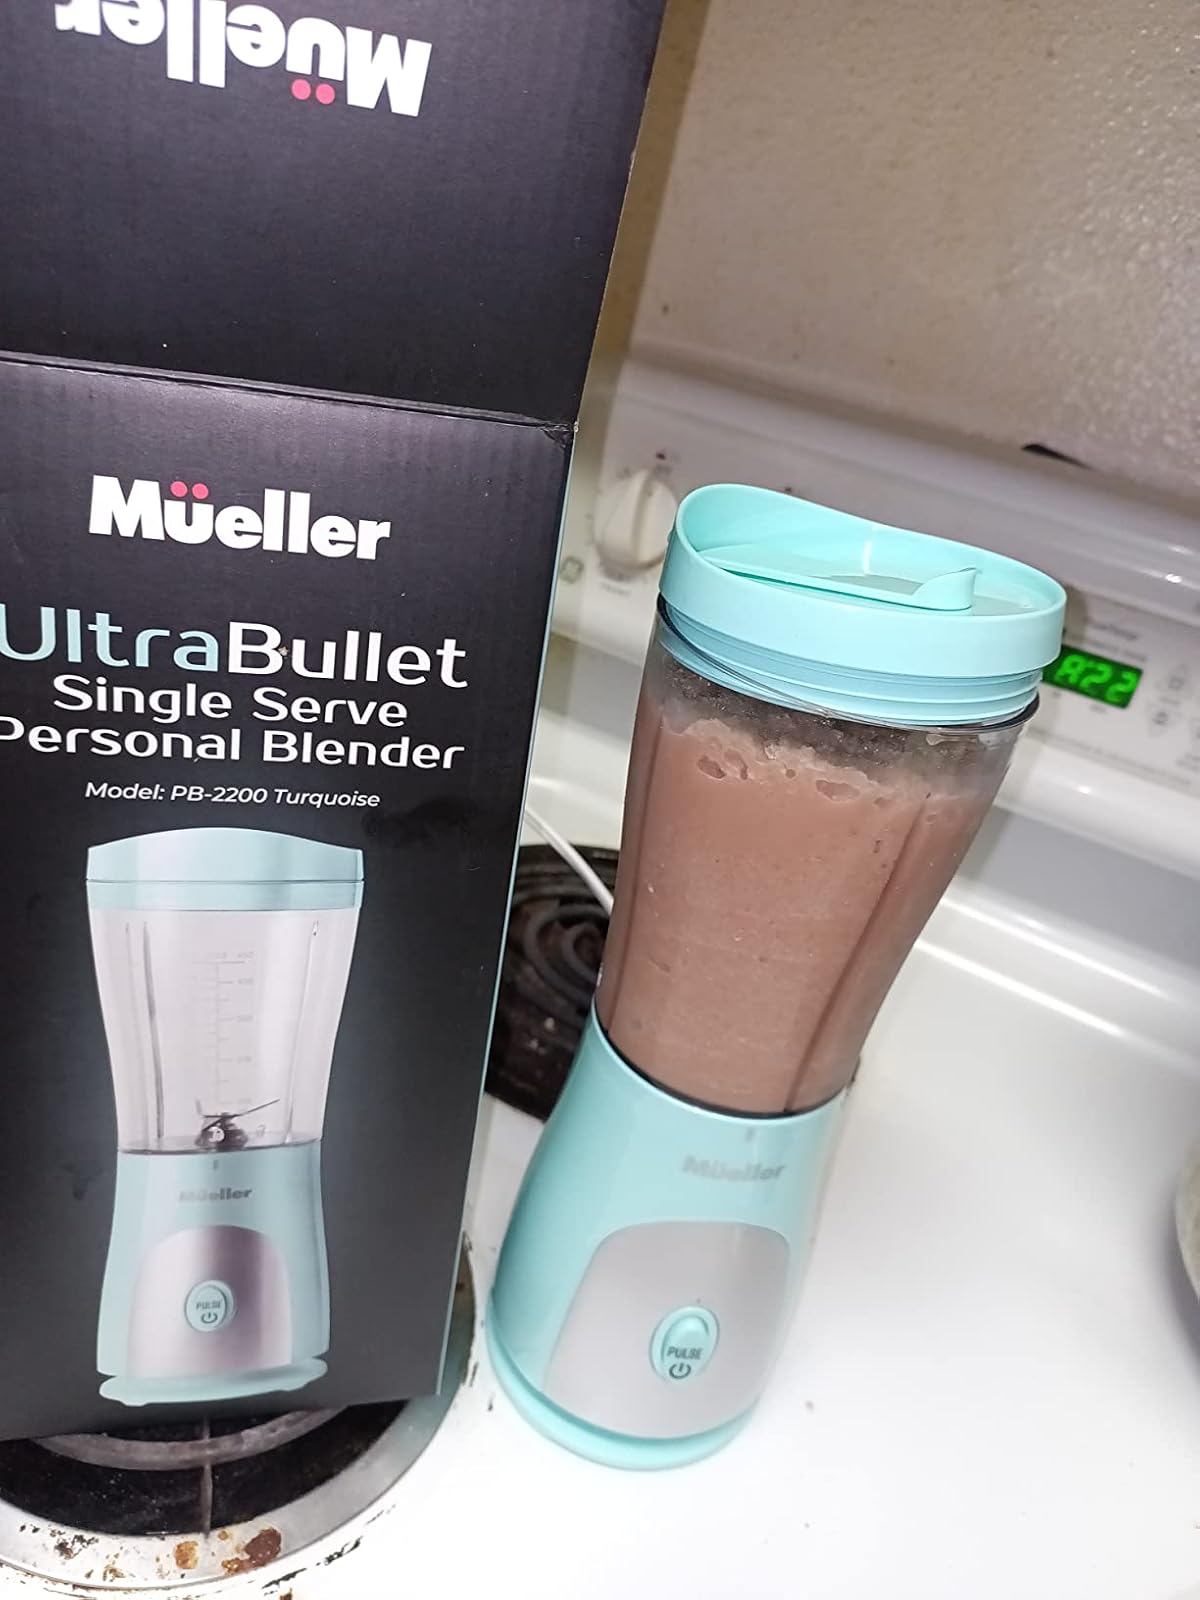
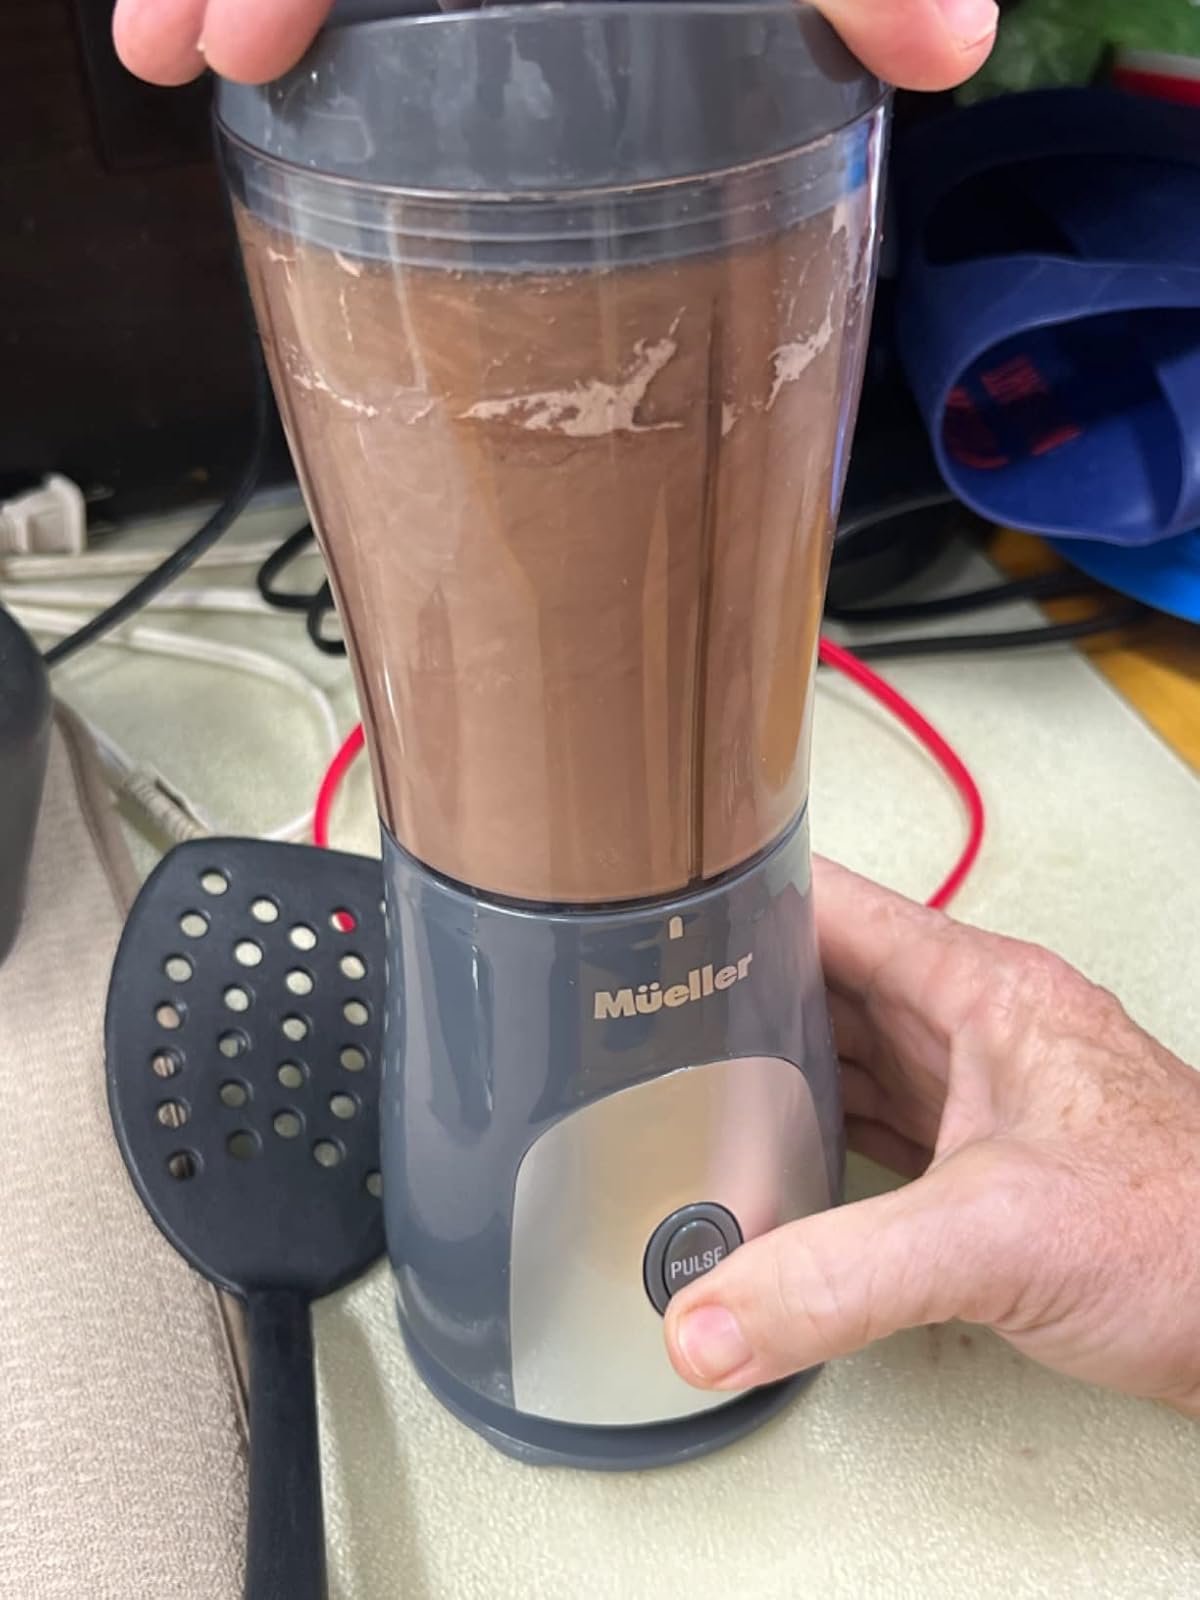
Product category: items_blender
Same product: no